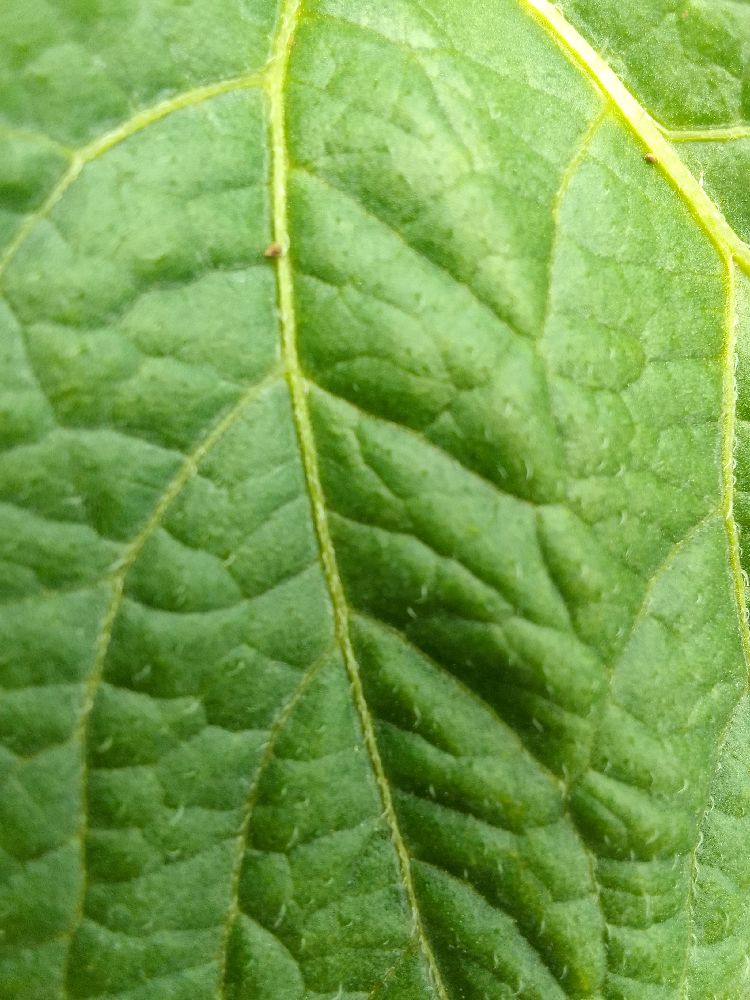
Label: Healthy